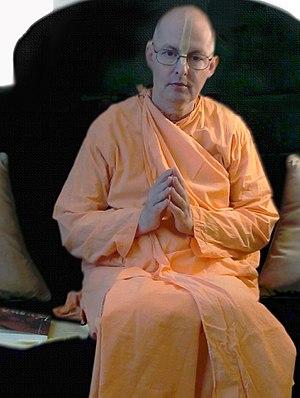
Satsvarūpa dāsa Gosvāmī — Devanagari: सत्स्वरूप दास गोस्वामी souvent translittéré en « Satsvarupa dasa Gosvami » voire « Satsvarupa das Goswami » —, né en 1939 à New York et dont le nom de naissance est Stephan Guarino, est un des premiers disciples initiés par A. C. Bhaktivedanta Swami Prabhupada, fondateur du mouvement Hare Krishna, après des études à l'[ISKCON Communications Journal]. Il fut aussi un éditeur associé de Back to Godhead, le magazine du mouvement Hare Krishna.